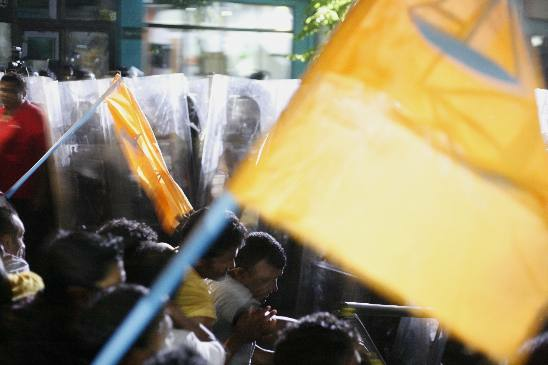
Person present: Yes